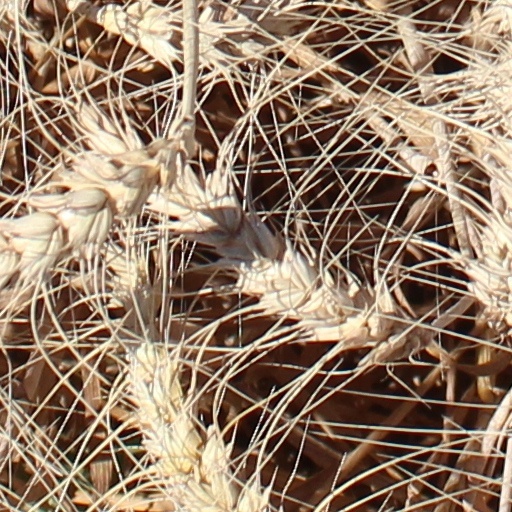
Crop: wheat